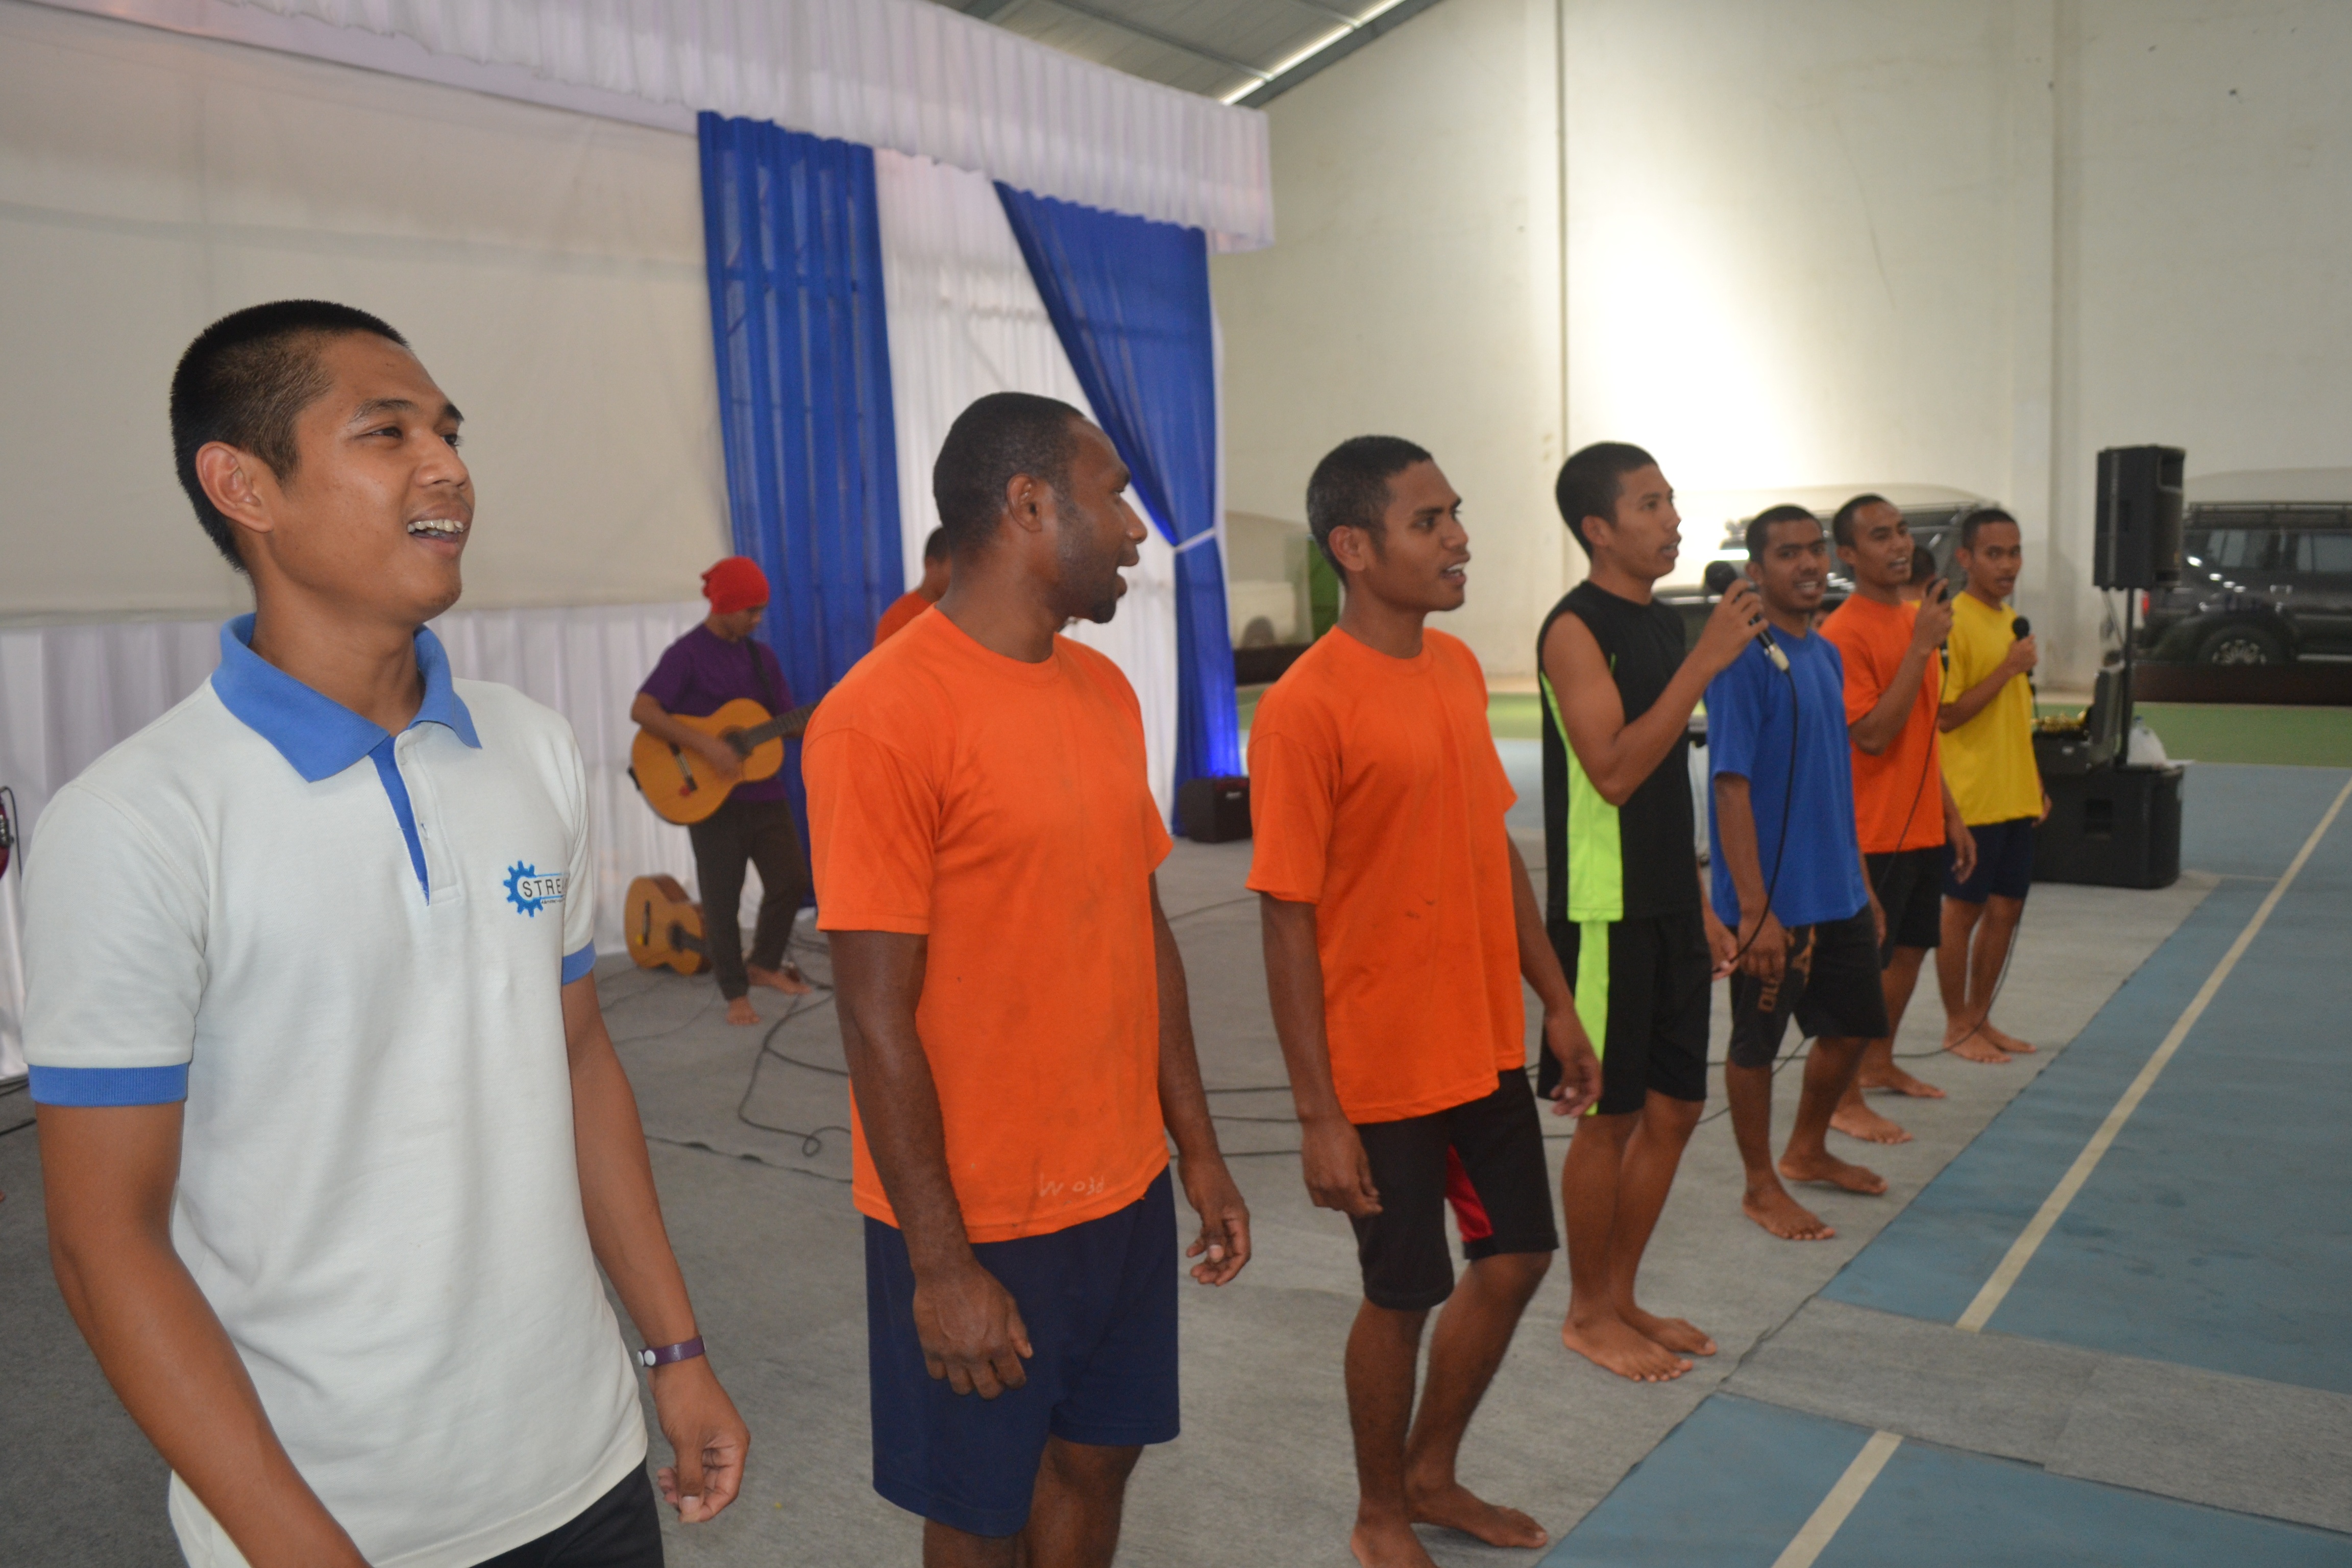
youth, team, sports